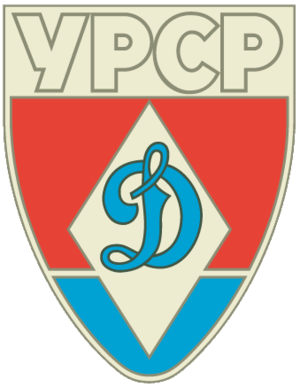
Le Dynamo Kiev est un club ukrainien de football, basé à Kiev.